Carrozzeria Francis Lombardi

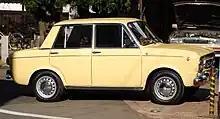
Francis Lombardi Fiat 850 Lucciola

At the end of the sixties, the Lombardi Grand Prix appeared, the closest thing to an independent design from the firm. This model had a convoluted history and was sold in small numbers under a variety of names until 1972, fitted with Fiat engines in various states of tune. Francis Lombardi continued to focus on modifying cars as well, building coupés on Fiat as well as on NSU basis (1000 TTS). In the 1970s they made special versions of the Fiat 128 and Lancia 2000, but in 1973 their doors were closed for good. Ten years later, Carlo Lombardi died.